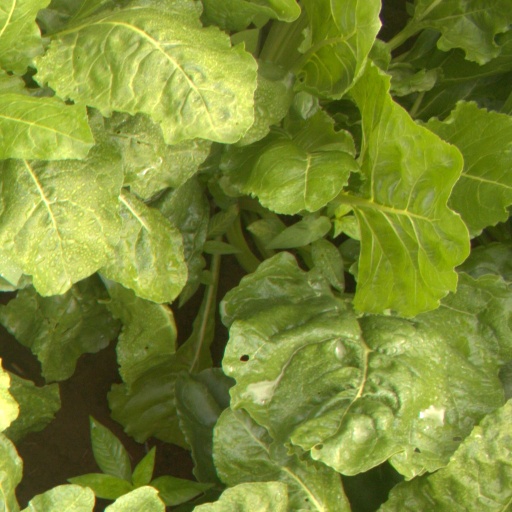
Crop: sugar beet